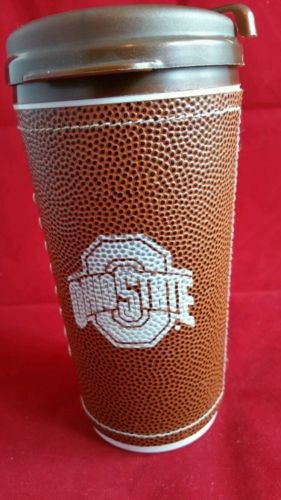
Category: mug